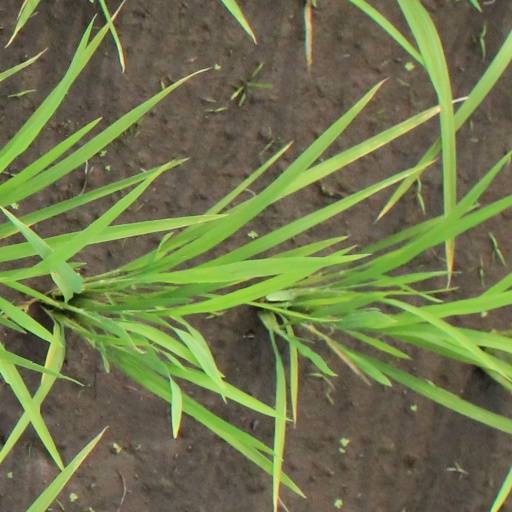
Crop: rice